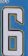
Number: 6